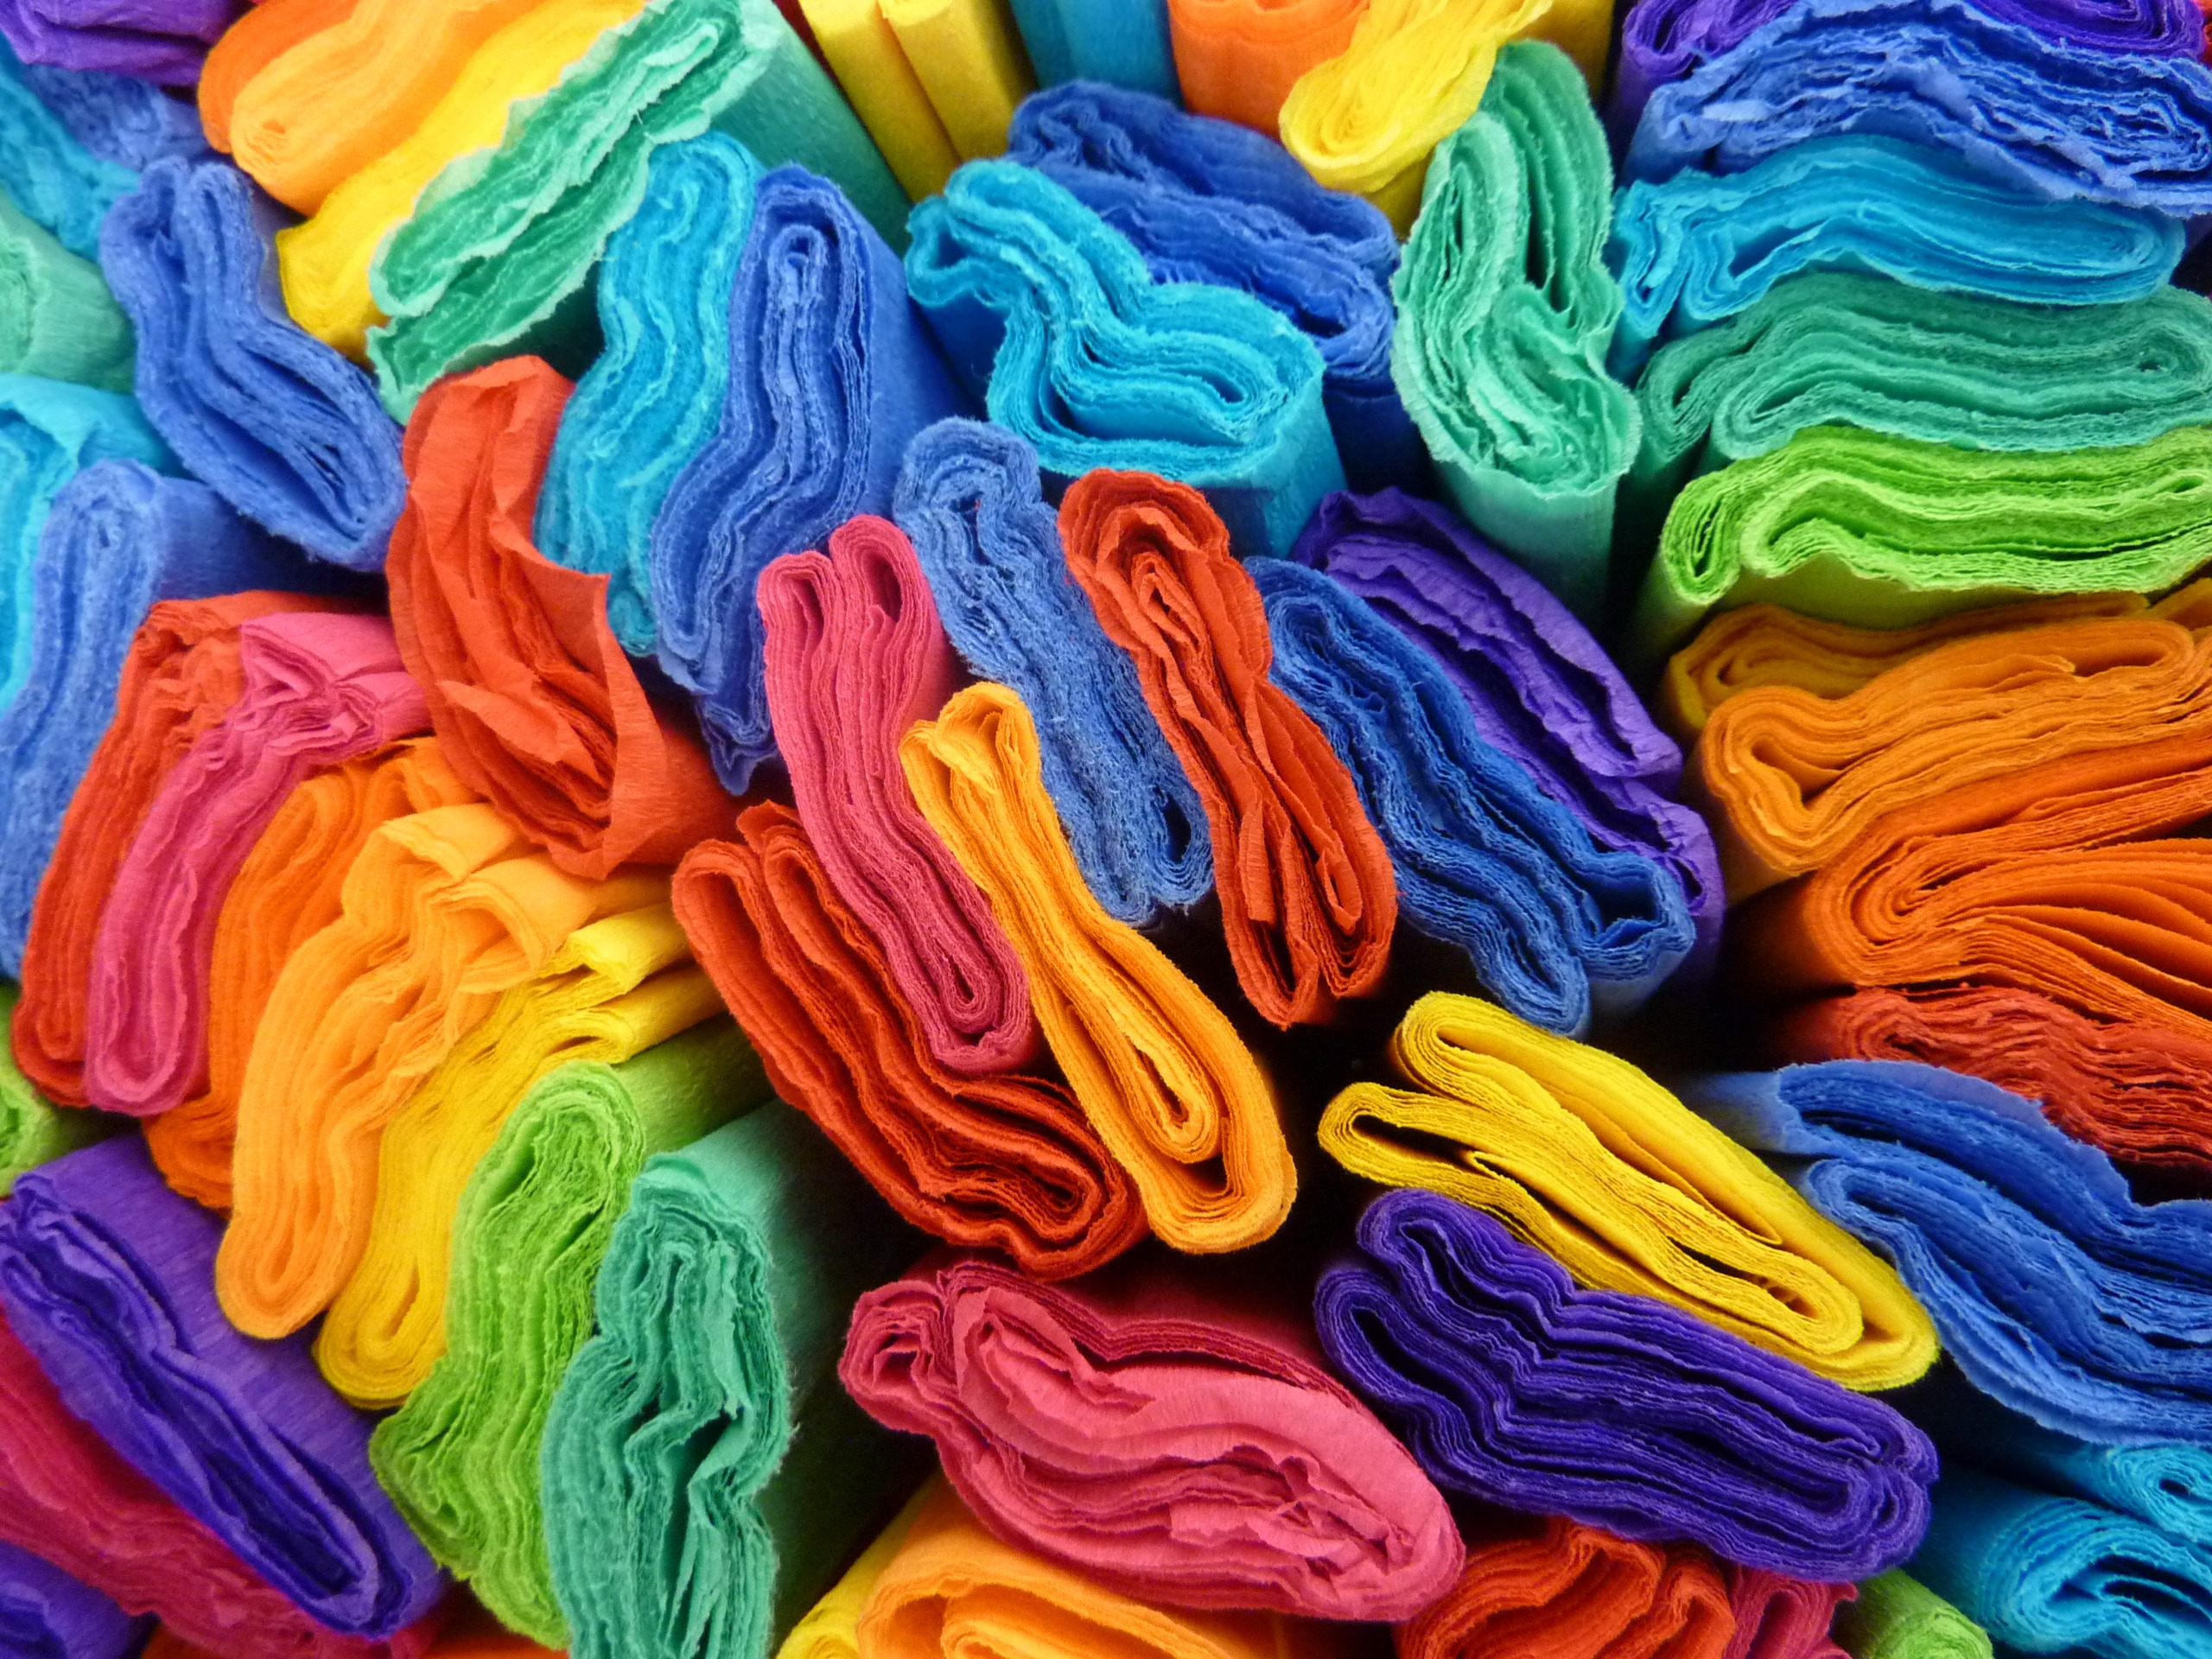
structure, pattern, color, stack, colorful, paper, material, thread, crochet, textile